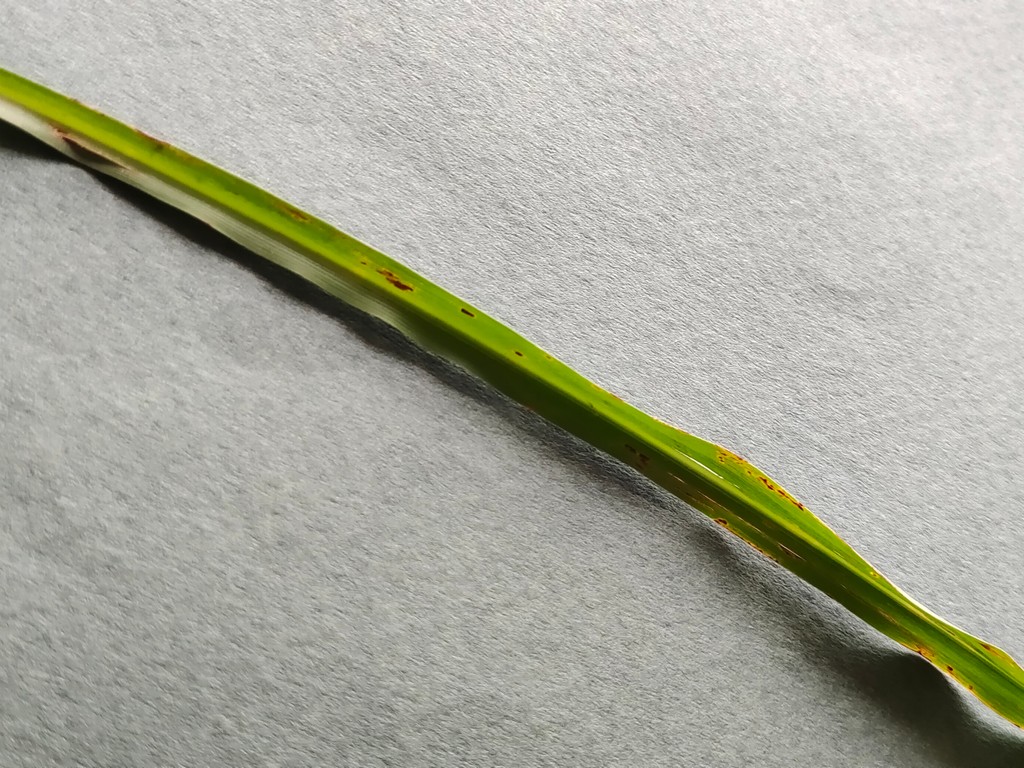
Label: Unhealthy